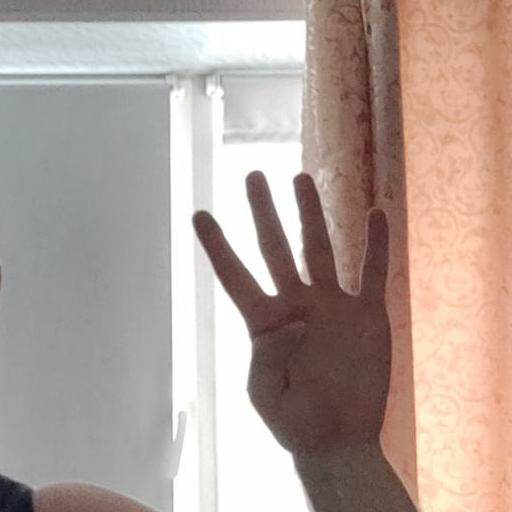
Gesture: four